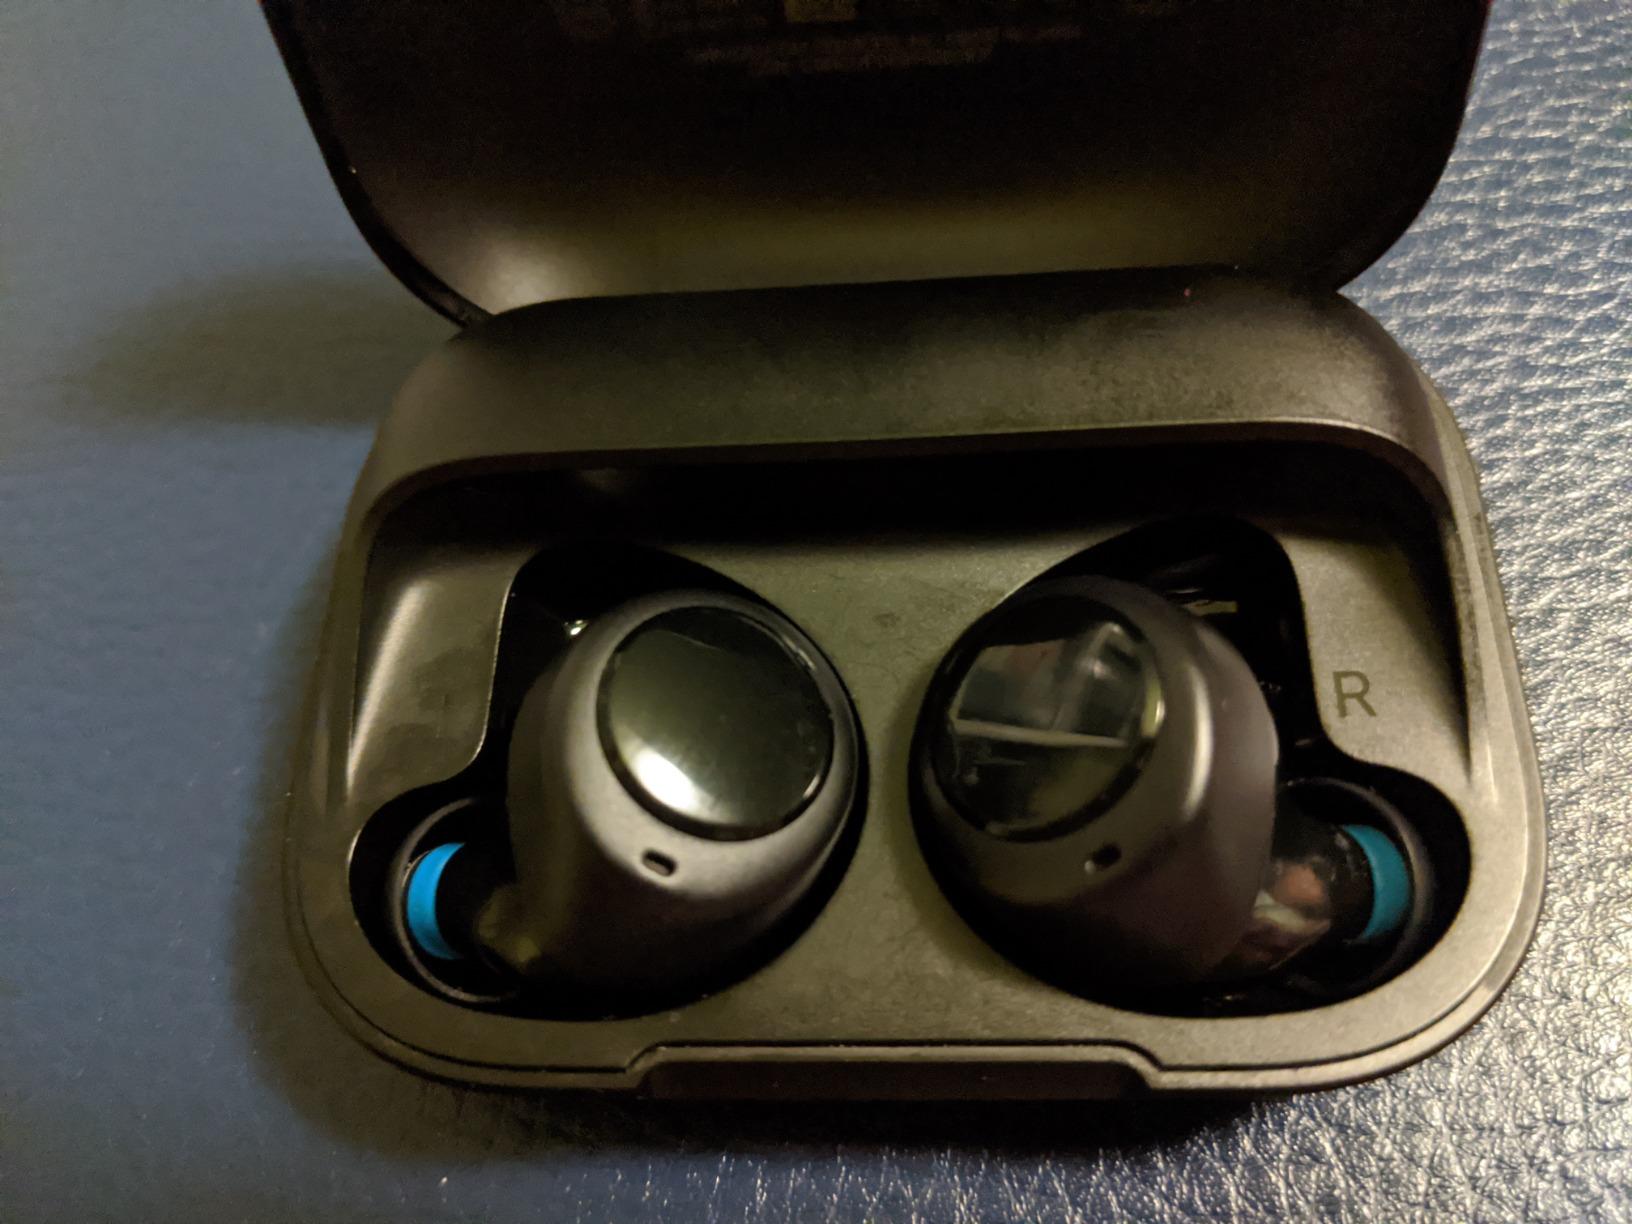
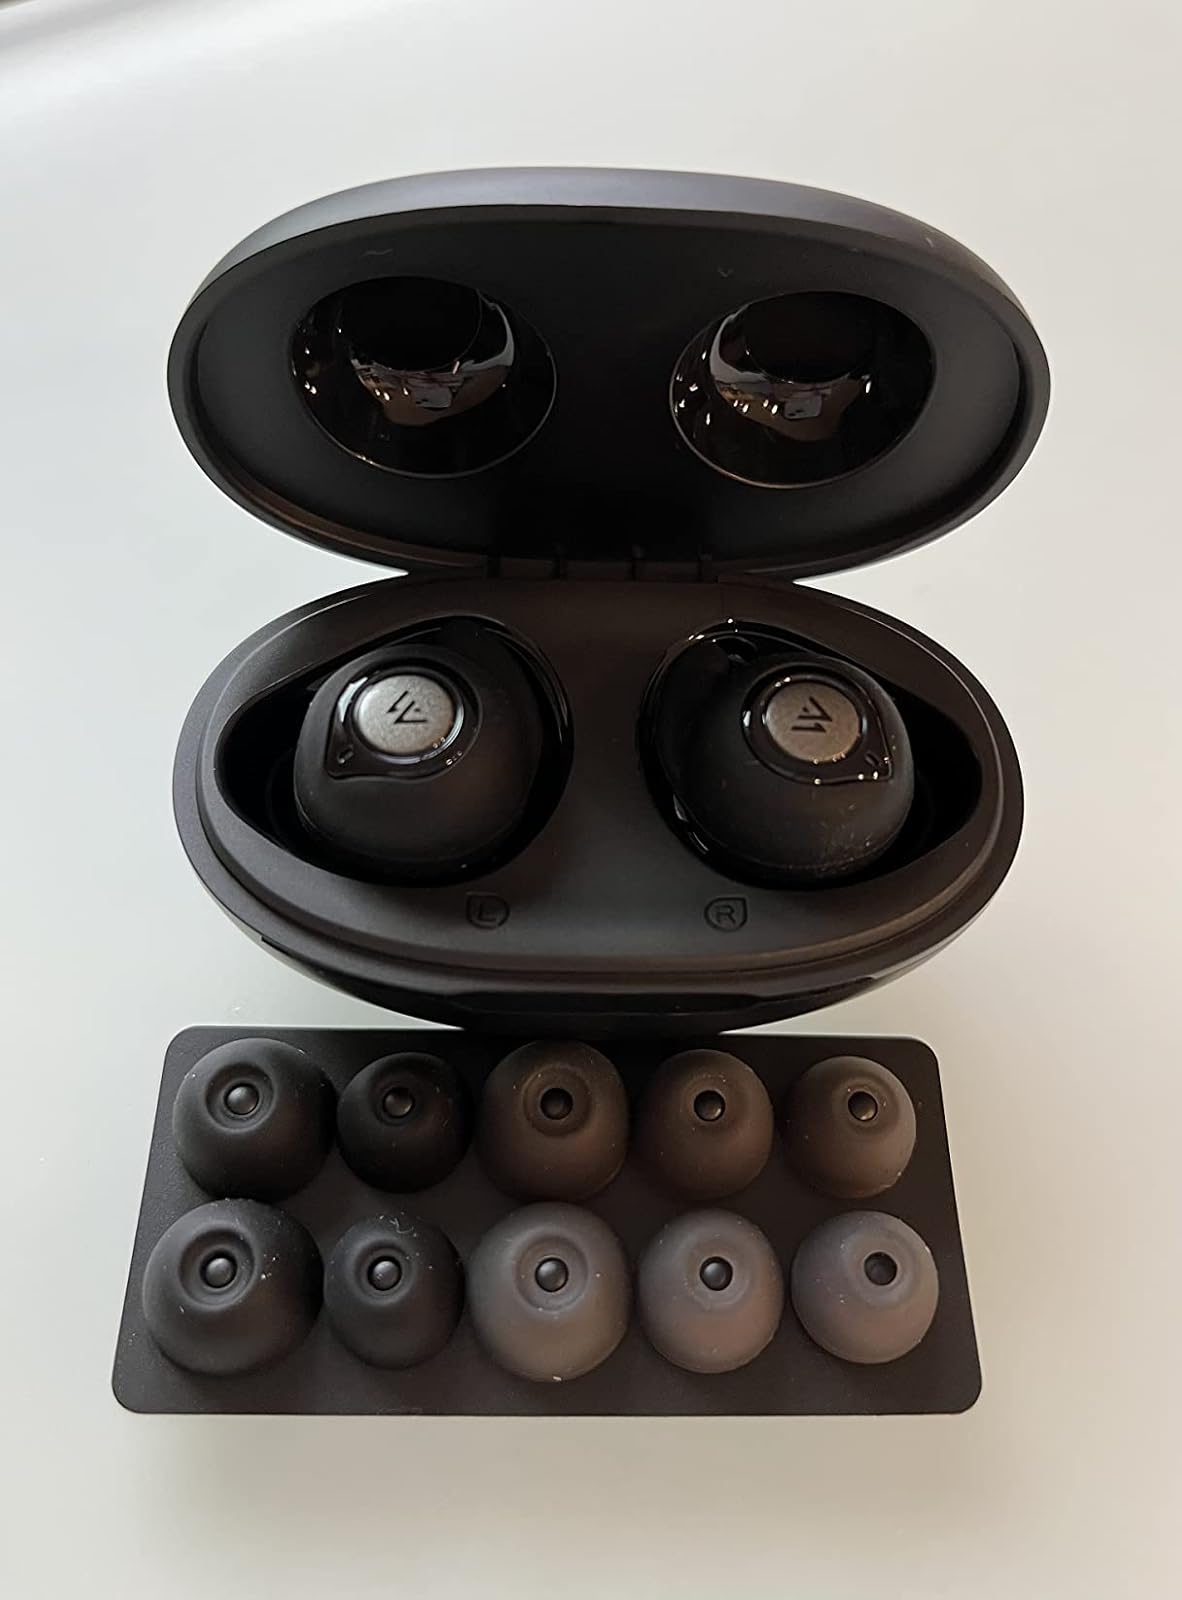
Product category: earbuds
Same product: no